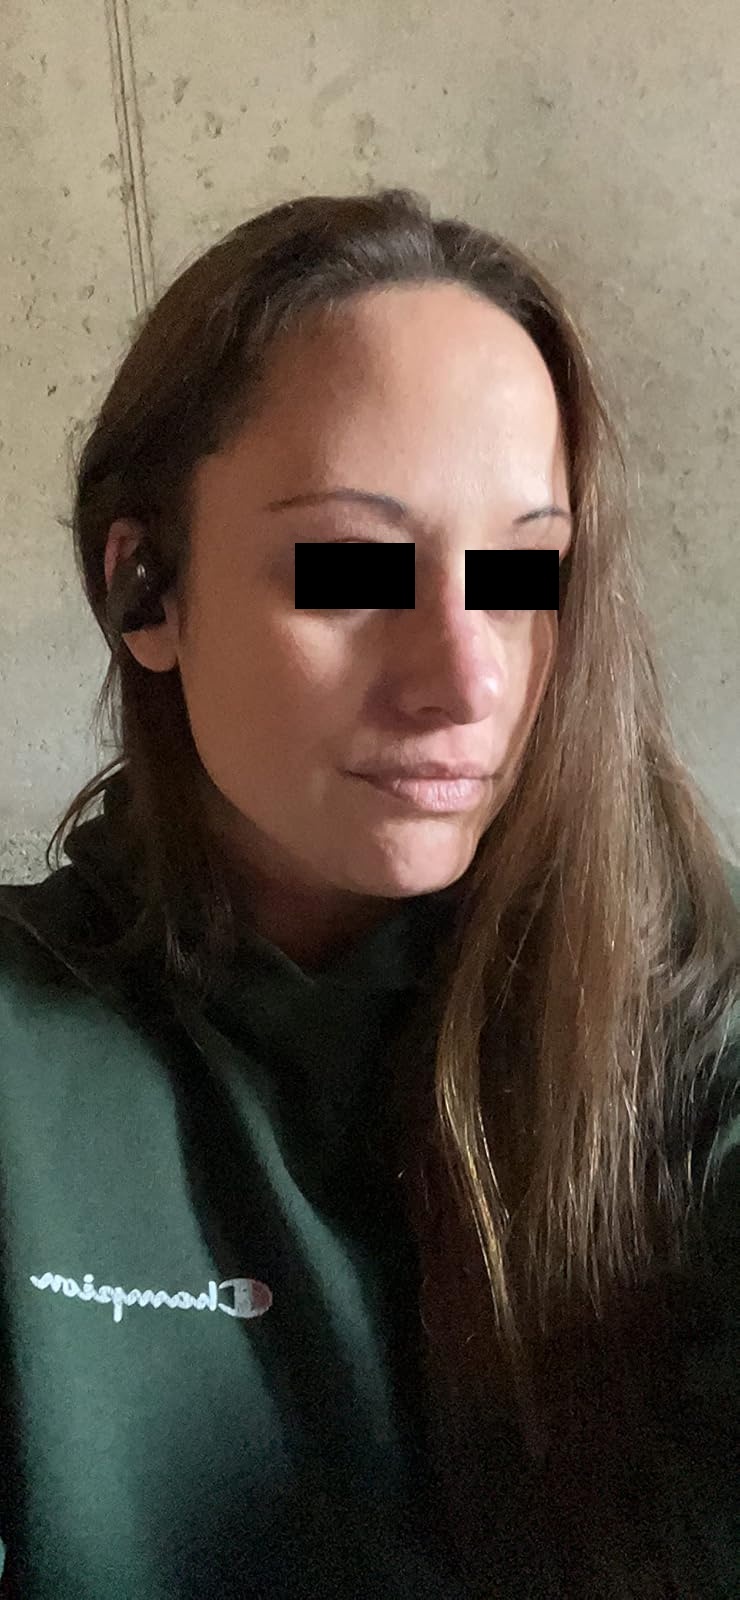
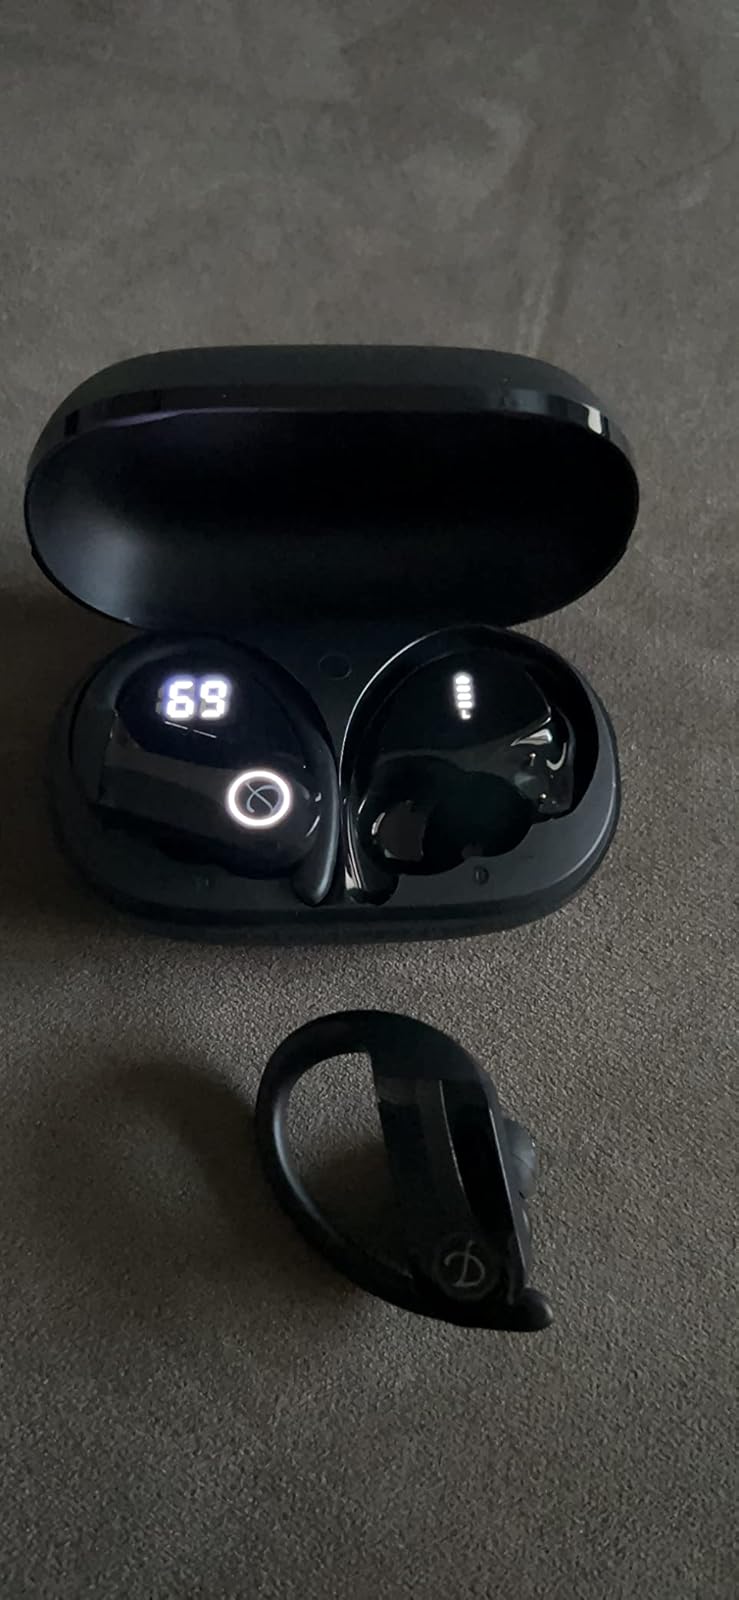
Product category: earbuds
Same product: yes